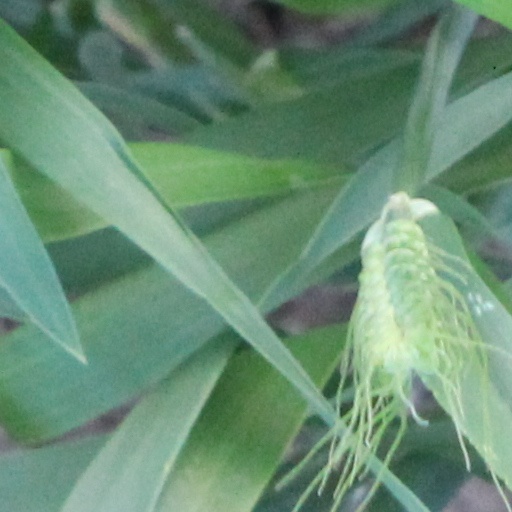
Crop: wheat